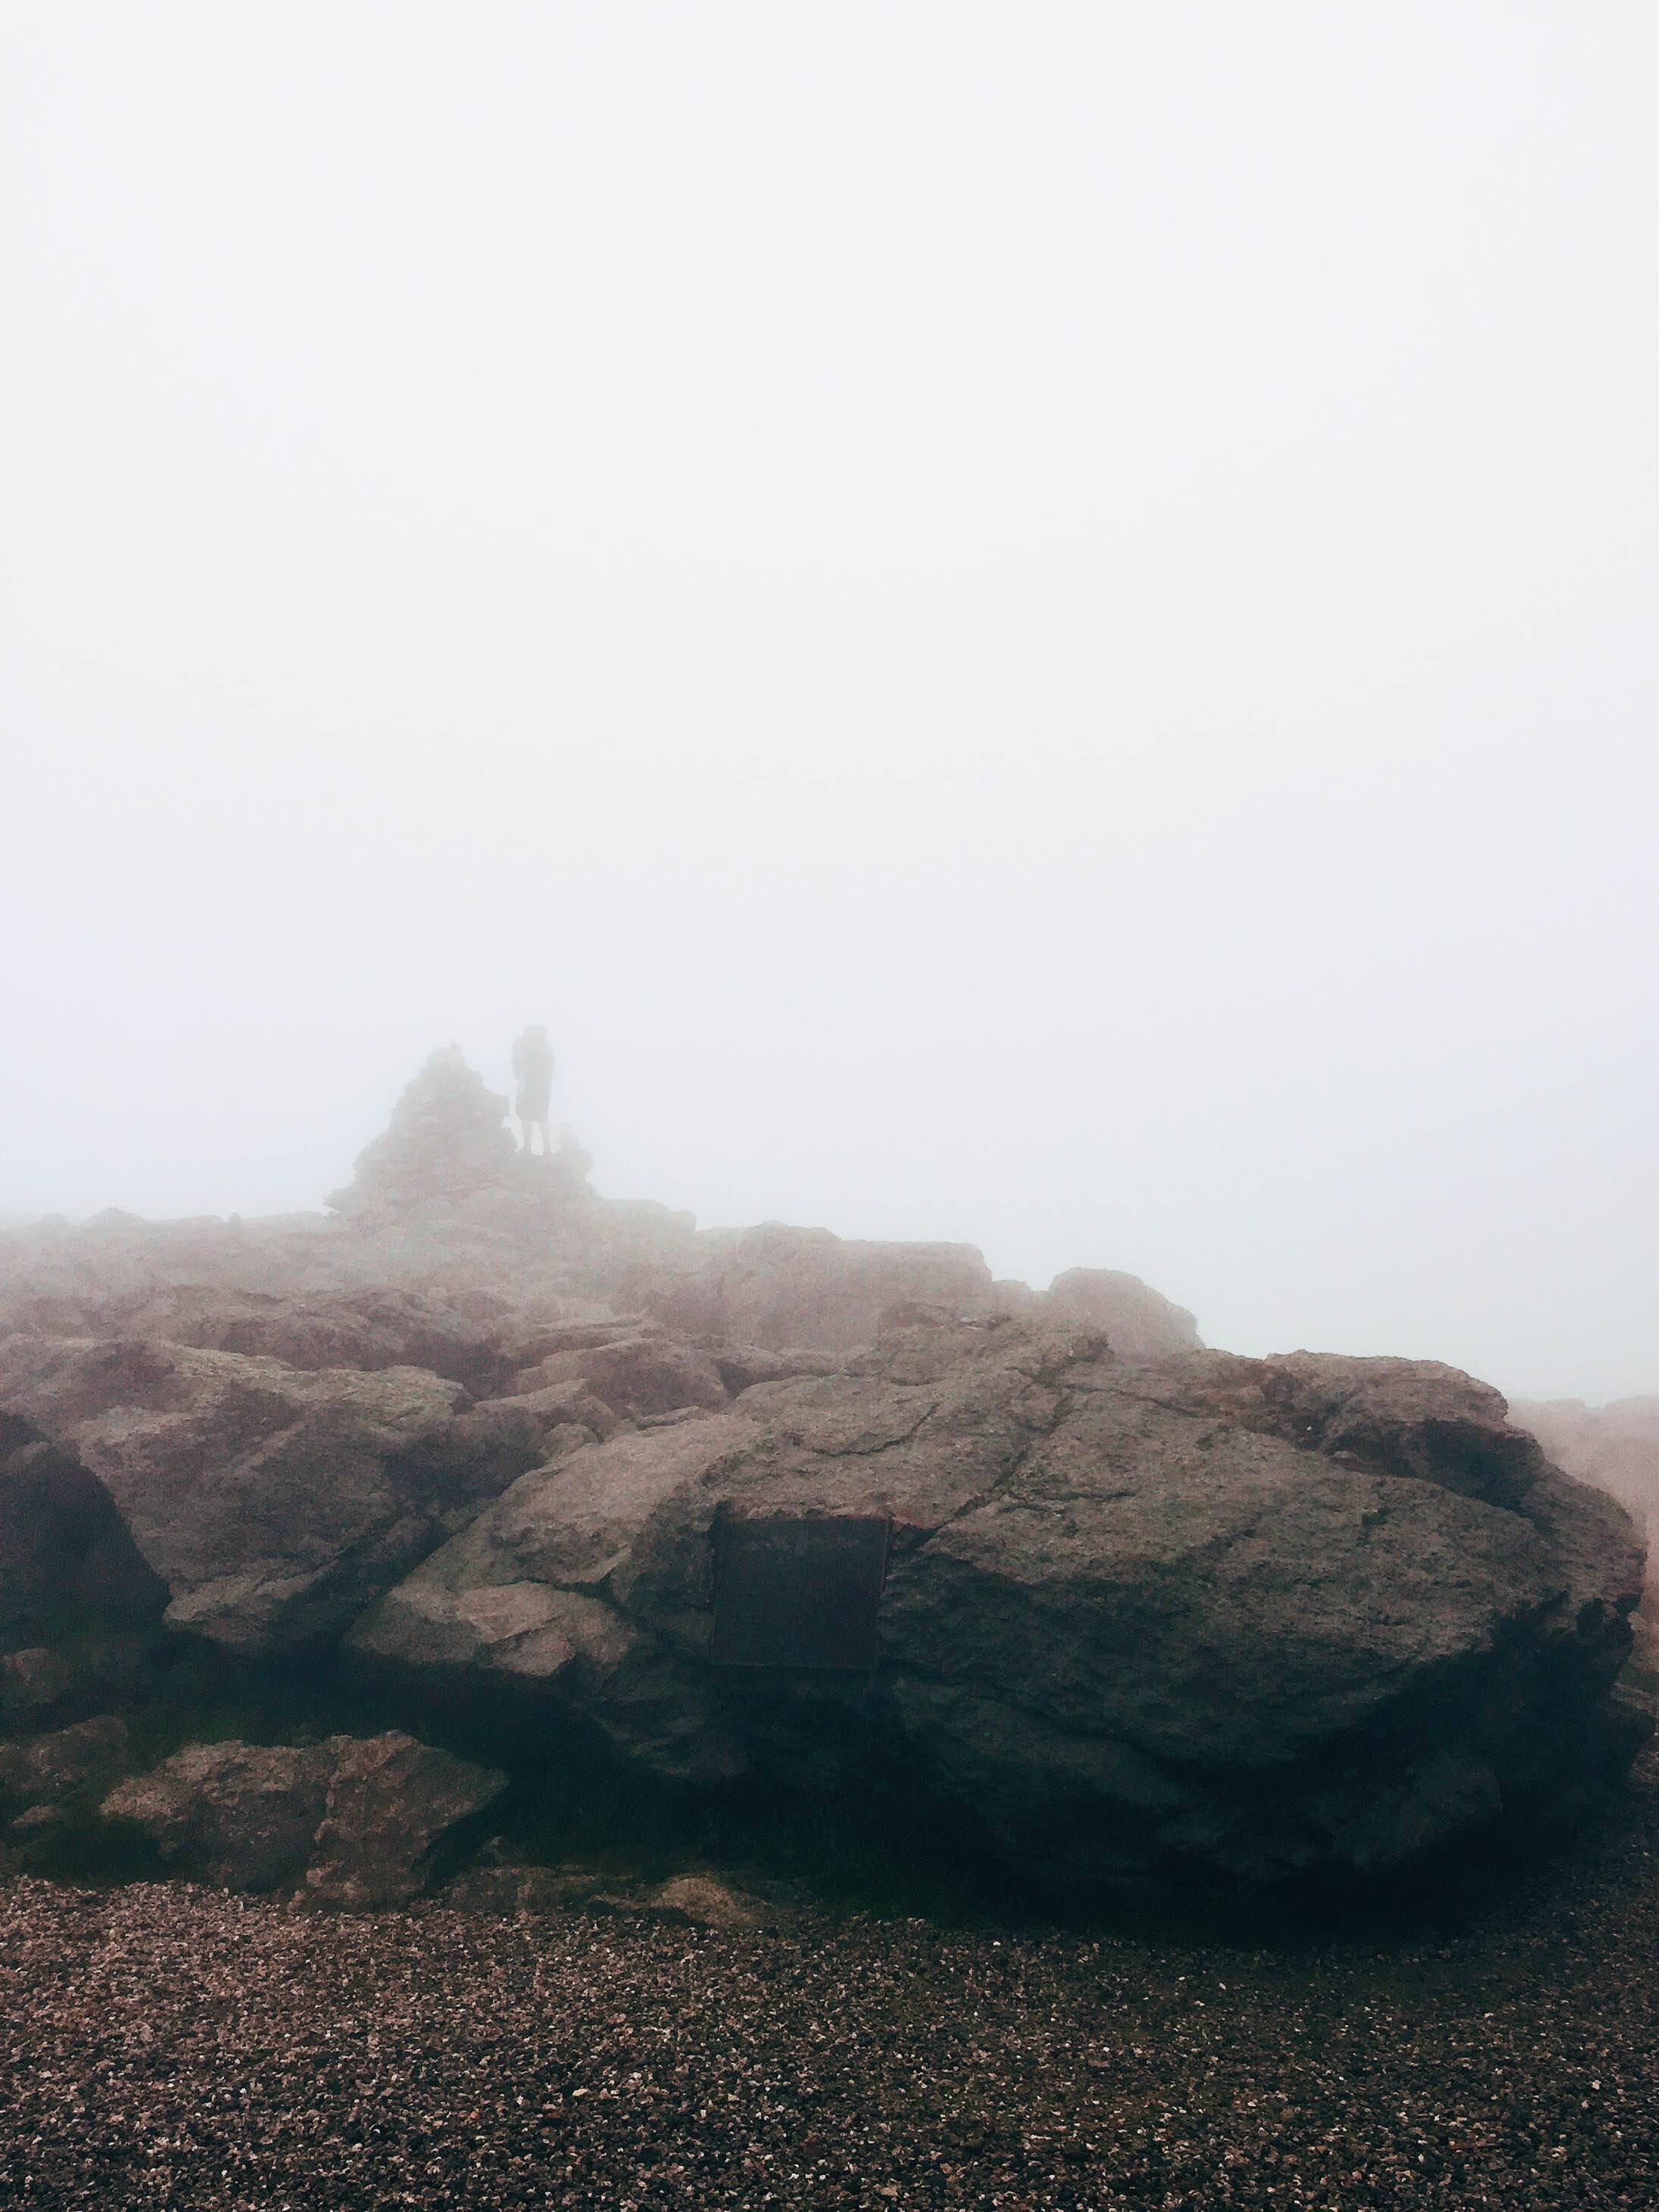
sea, coast, rock, horizon, mountain, cloud, fog, mist, morning, hill, soil, terrain, summit, geology, landform, atmospheric phenomenon, mountainous landforms